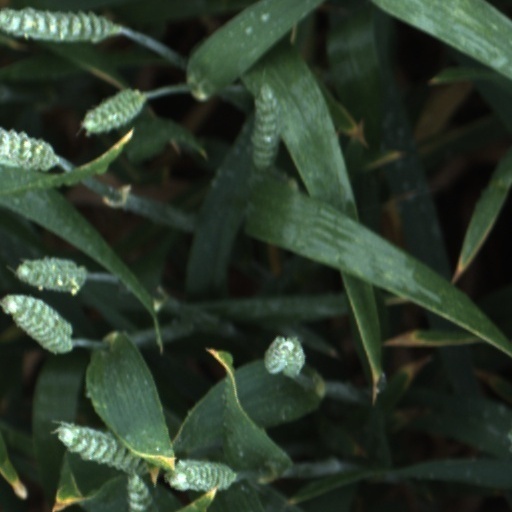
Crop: wheat